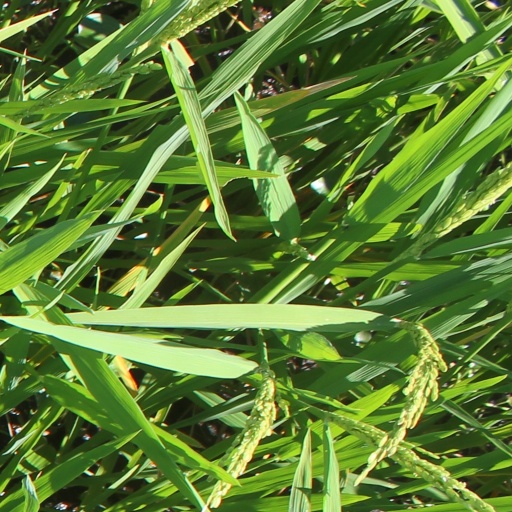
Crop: rice